Sky position (RA, Dec in degrees): 147.785, 15.73
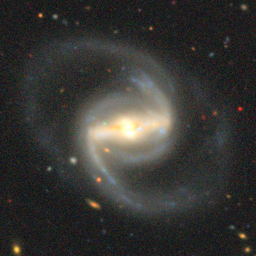
Galaxy morphology: Barred Spiral Galaxies